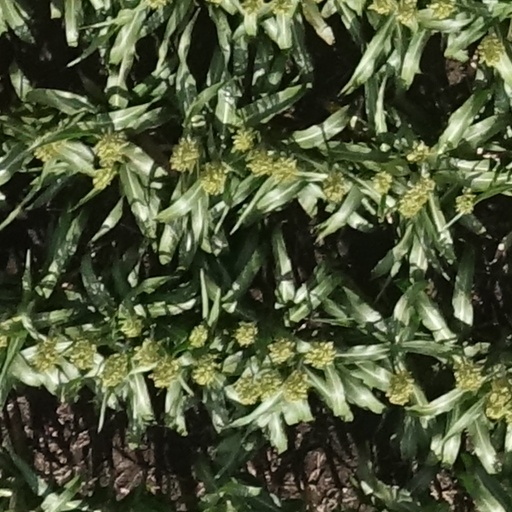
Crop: sorghum